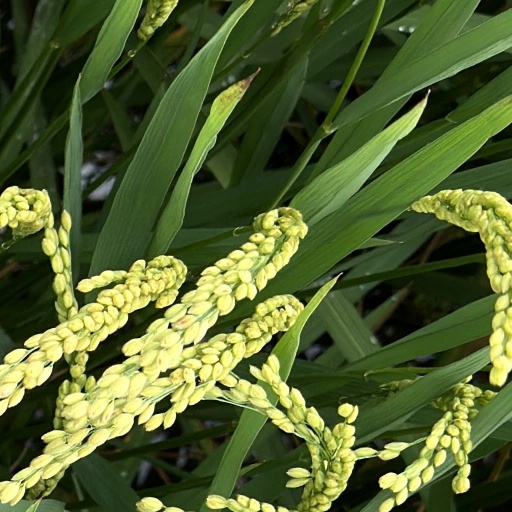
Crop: rice